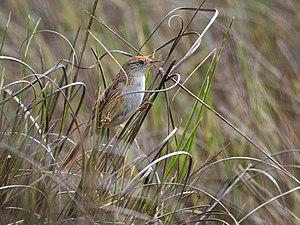
Le Synallaxe des marais est une espèce d'oiseaux appartenant à la famille des Furnariidae. C'est la seule espèce de genre monotypique Spartonoica.